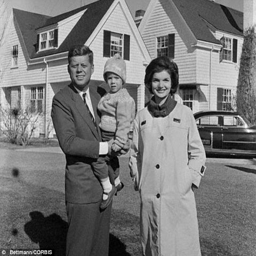
taken : person claims that politician , seen here with his wife , took person to his wife 's room